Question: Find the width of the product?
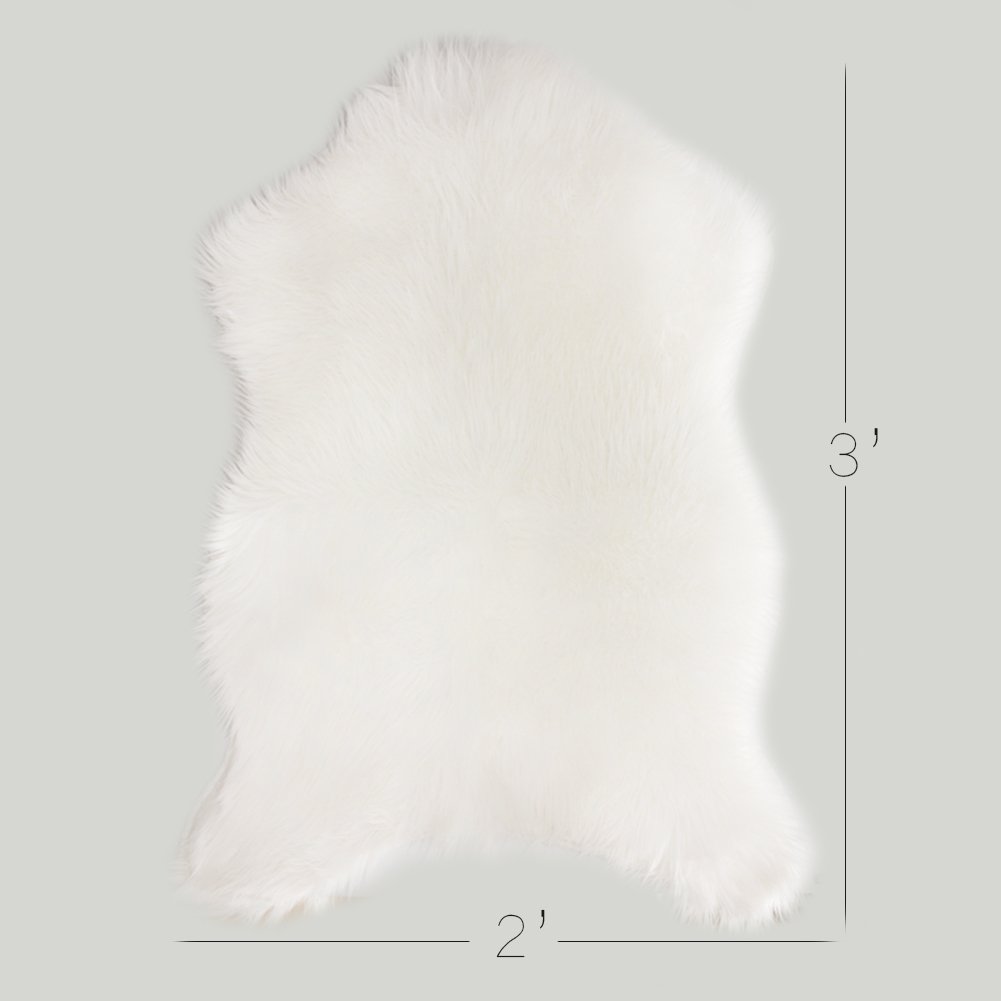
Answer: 2.0 foot